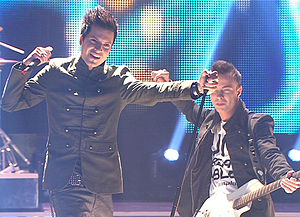
Sinplus
Sinplus er et rock-band fra Schweiz som har stillet sig op i Eurovision Song Contest 2012 med sangen Unbreakable.